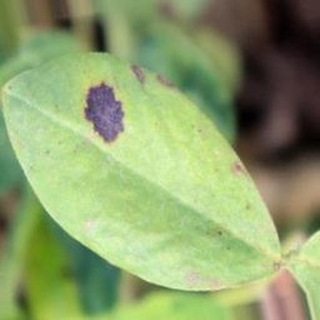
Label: groundnut_late_leaf_spot